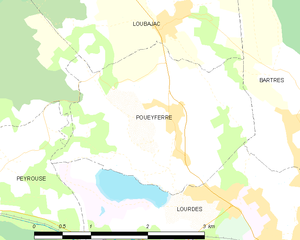
Carte des communes françaises
Poueyferré est une commune française située dans le département des Hautes-Pyrénées, en région Occitanie.